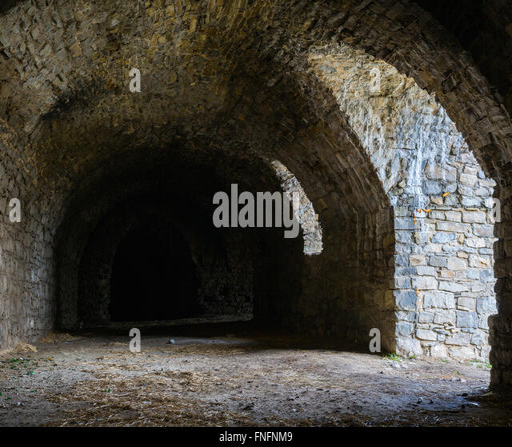
dungeon of a medieval castle in the west